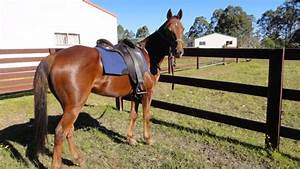
Label: cavallo